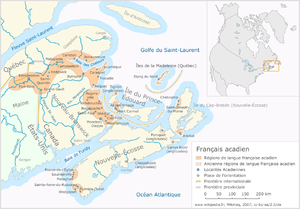
Le français acadien est un ensemble de variétés de français régional parlé par les Acadiens des provinces atlantiques du Canada, ainsi que dans certaines régions limitrophes du Québec et de l'État américain du Maine. Comme les autres français régionaux issus de la colonisation française de l'Amérique, il a suivi sa propre évolution par rapport au français que parlaient les premiers colons, et il existe maintenant certaines différences à travers la diaspora acadienne. Certains traits sont donc archaïques, mais d'autres sont plus innovateurs. Parmi les archaïsmes, l'acadien est caractérisé par le vocabulaire et certains traits réminiscents de la langue de Rabelais et de Molière.
La région Évangéline est une région de l'Île-du-Prince-Édouard au Canada. Il s'agit de la principale région acadienne de l'île. Elle comprend entre autres les villages d'Abram-Village, de Baie-Egmont, de Cap-Egmont, de Mont-Carmel, de Saint-Raphaël, de Saint-Timothée et de Wellington.
Le Madawaska, souvent appelé Haut-Saint-Jean ou parfois Madaouaska, ou encore l'Acadie des terres et forêts, est une région du Nord-Est de l’Amérique du Nord. Elle comprend le Nord du comté d'Aroostook dans l’État américain du Maine ainsi que le comté de Madawaska et le Nord du comté de Victoria dans la province canadienne du Nouveau-Brunswick. L'auteur Rino Morin-Rossignol a proposé, de façon plutôt humoristique, que le gentilé pour les habitants de cette région prenne le nom de « Acadien géo-sylvestre » en raison des influences acadiennes sur cette contrée.